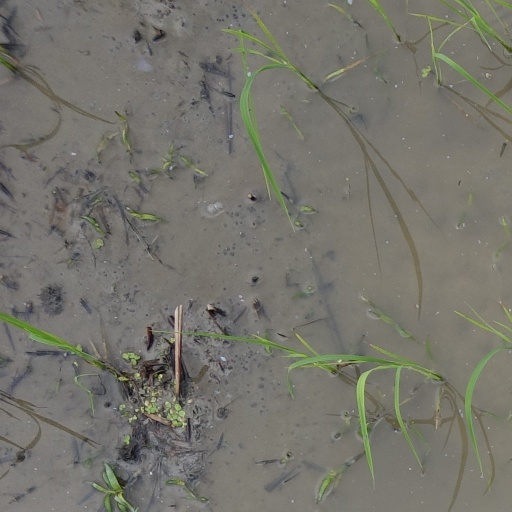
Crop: rice